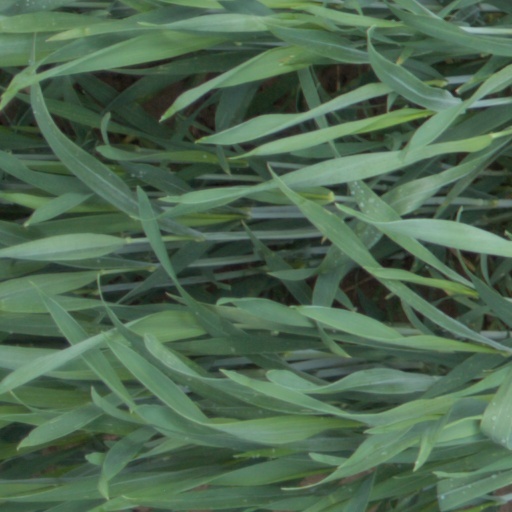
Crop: wheat